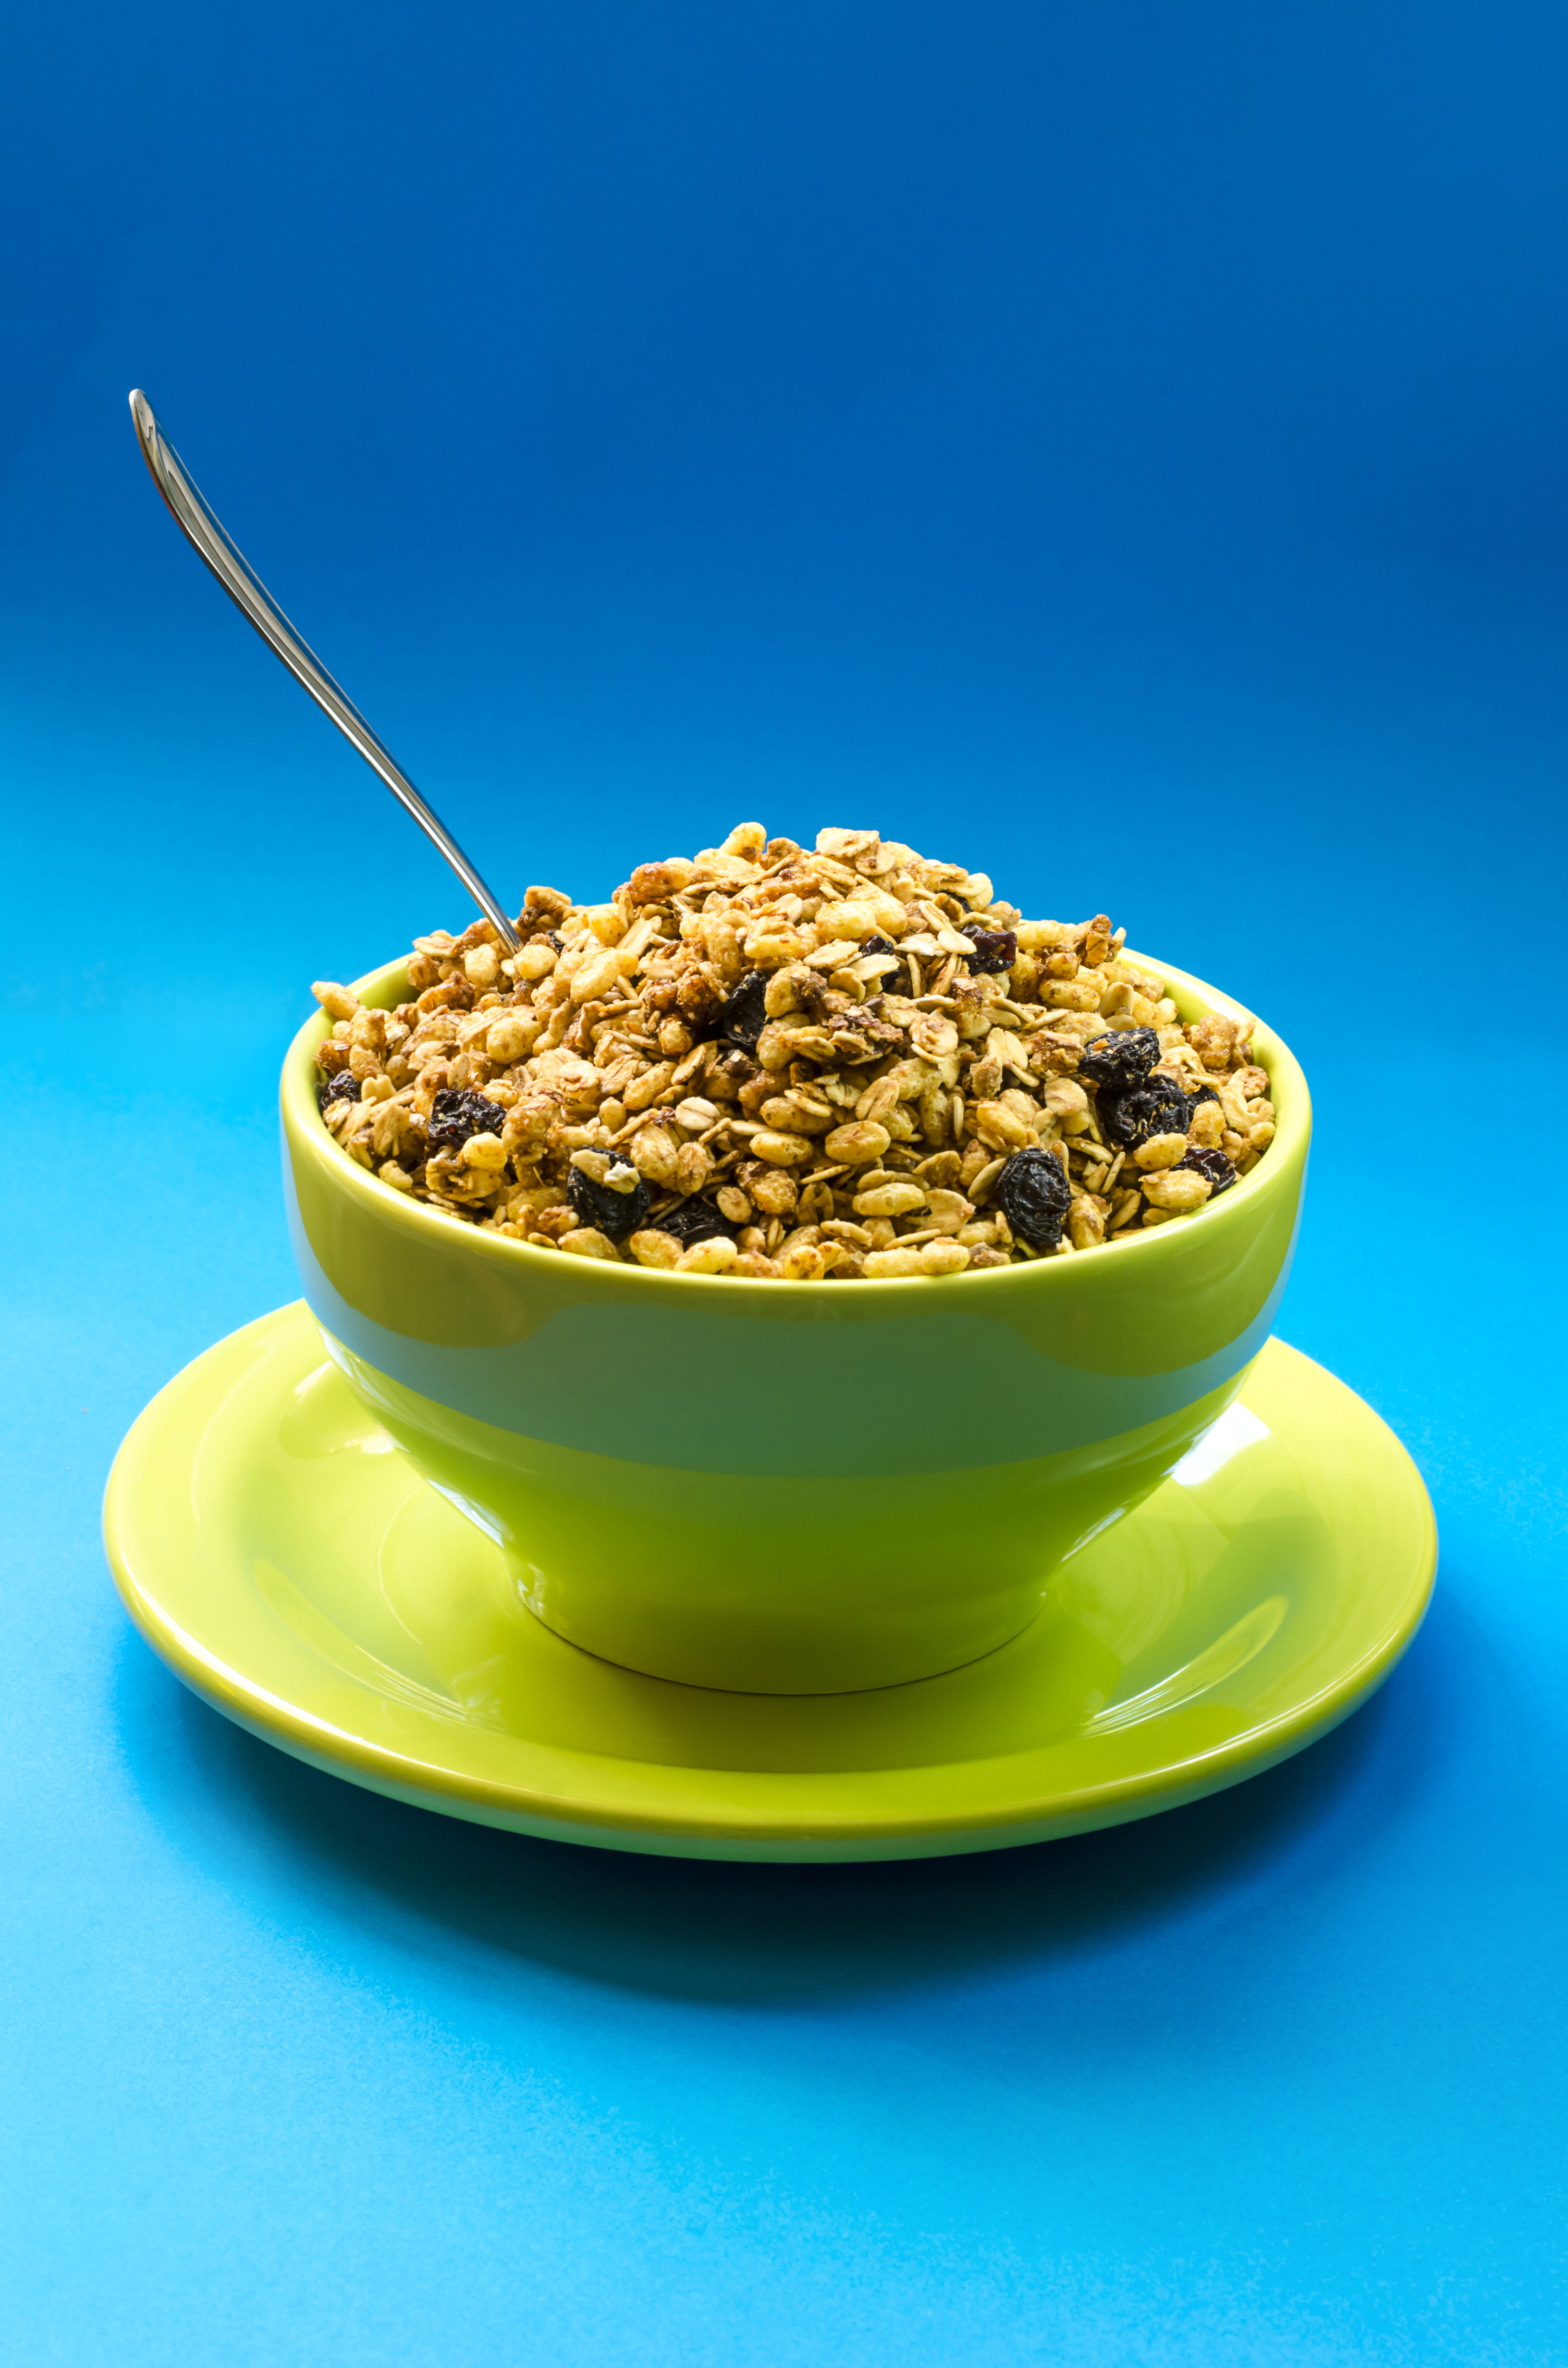
plant, fruit, bowl, dish, meal, food, produce, crop, macro, saucer, breakfast, healthy, snack, close up, granola, vegetarian food, diet, grass family, snack food